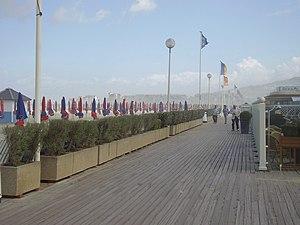
Deauville est une commune française du département du Calvados, en Normandie, peuplée de 3 604 habitants.